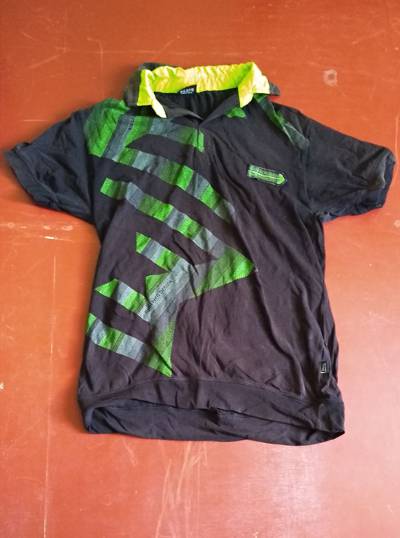
Waste category: clothes